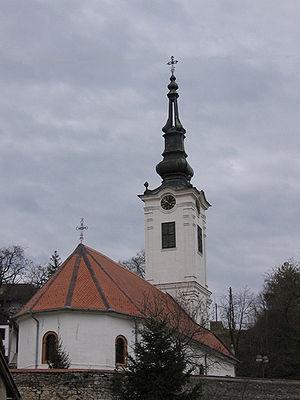
La Fruška gora est un massif montagneux situé en Serbie, au nord de la région de Syrmie, dans la province autonome de Voïvodine.